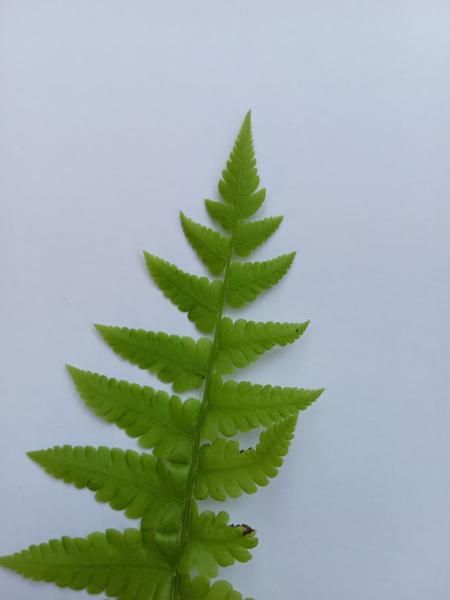
Weed species: Pteris vittata